Celtic art

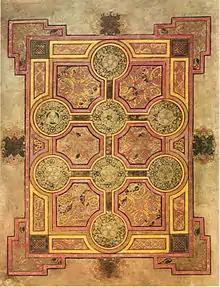
Carpet page from the Book of Kells

Class II stones are shaped cross-slabs carved in relief, or in a combination of incision and relief, with a prominent cross on one, or in rare cases two, faces. The crosses are elaborately decorated with interlace, key-pattern or scrollwork, in the Insular style. On the secondary face of the stone, Pictish symbols appear, often themselves elaborately decorated, accompanied by figures of people (notably horsemen), animals both realistic and fantastic, and other scenes. Hunting scenes are common, Biblical motifs less so. The symbols often appear to 'label' one of the human figures. Scenes of battle or combat between men and fantastic beasts may be scenes from Pictish mythology. Good examples include slabs from Dunfallandy and Meigle (Perthshire), Aberlemno (Angus), Nigg, Shandwick and Hilton of Cadboll (Easter Ross).